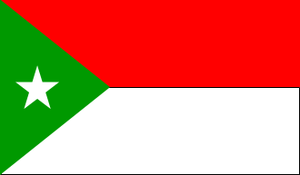
Trujillo est l'une des 20 municipalités de l'État de Trujillo au Venezuela. Son chef-lieu est Trujillo, la capitale de l'État. En 2011, la population s'élève à 54 213 habitants.